Sayed Mohammad Ali Jawid

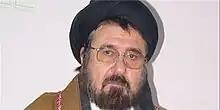

Sayed Mohammad Ali Jawid (born c.1951) is a politician and the leader of Islamic Movement of Afghanistan. He was born in Polebaraq, Balkh province, in the Islamic calendar year 1330 (1951–1952 AD) in a poor and religious family. He completed his preliminary education in Afghanistan and moved to Najaf, Iraq for higher education, where he completed his Ph.D. in religious studies. He speaks Persian and Arabic fluently. During the communist regime, he founded the Islamic Movement of Afghanistan under the leadership of Sheikh Muhammad Asif Muhsini. During the Soviet invasion of Afghanistan, he was engaged in Jihad against the foreign powers. After the victory of Mujahideen he served in the following seats: